Lemuel D. Evans

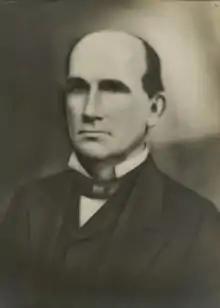
Undated portrait reproduced in 1899's "A Complete History of Texas for Schools, Colleges and General Use".

Lemuel Dale Evans (January 8, 1810 – July 1, 1877) was a U.S. Representative from Texas.